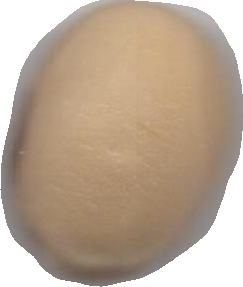
Variety: Anjasmoro